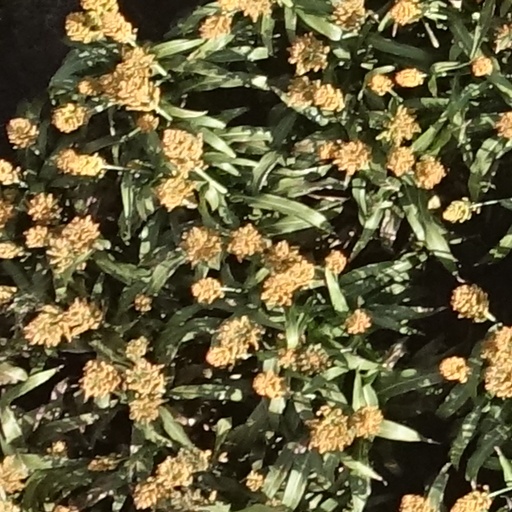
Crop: sorghum